Fried cauliflower

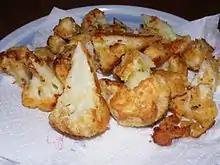
Breaded fried cauliflower in Israel

The plain version is the crispest, though the oiliest; the breaded and battered versions result in a moister, less crisp interior.